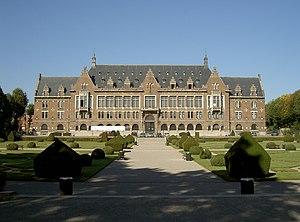
Grand Bureaux de la Compagnie des mines de Lens, actuelle Faculté des sciences Jean Perrin (Université d'Artois), Lens, Pas-de-Calais, Nord-Pas-de-Calais, France.
L’université d’Artois est une université française fondée en 1992 située dans les Hauts-de-France et implantée sur 5 villes : Arras, Béthune, Douai, Lens et Liévin. Son siège est situé à Arras.
Lens est une commune française, sous-préfecture du département du Pas-de-Calais en région Hauts-de-France.